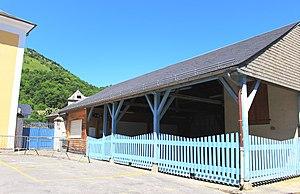
École de Beaudéan (Hautes-Pyrénées)
Beaudéan est une commune française située dans le département des Hautes-Pyrénées, en région Occitanie